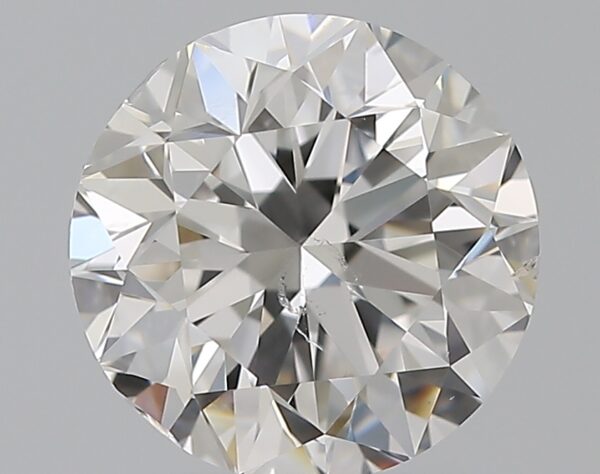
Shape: round
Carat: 2
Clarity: SI1
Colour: E
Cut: VG
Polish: EX
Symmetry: VG
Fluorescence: N
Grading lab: GIA
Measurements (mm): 7.79 x 7.85 x 5.1